Holden Commodore (VN)

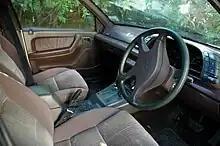
Calais interior

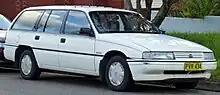
Commodore Vacationer

The Berlina was the entry luxury version of the VN Commodore range and was priced from A$24,781 when new. Its features (in addition to or replacing those of the Executive) included: